House of Aviz

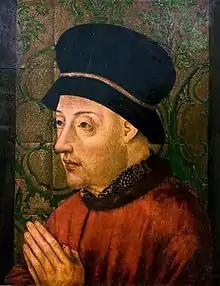
King John I of Portugal, founder of the House of Aviz.

The founder of the House of Aviz, King John I of Portugal, was born in 1357 as the illegitimate child of King Pedro I of Portugal, a member of the Portuguese House of Burgundy, and Teresa Lourenço, daughter of a Lisbon merchant. In 1364, at 7 years old, John was made Grand Master of the Order of Aviz, henceforth becoming known as John of Aviz.